Paola Ulloa

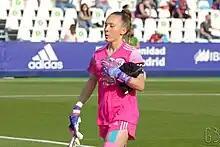
playing for Madrid CFF, 2021

Paola Ulloa Jiménez (born 26 December 1996) is a Spanish professional footballer who plays as a goalkeeper for Liga F club Madrid CFF.